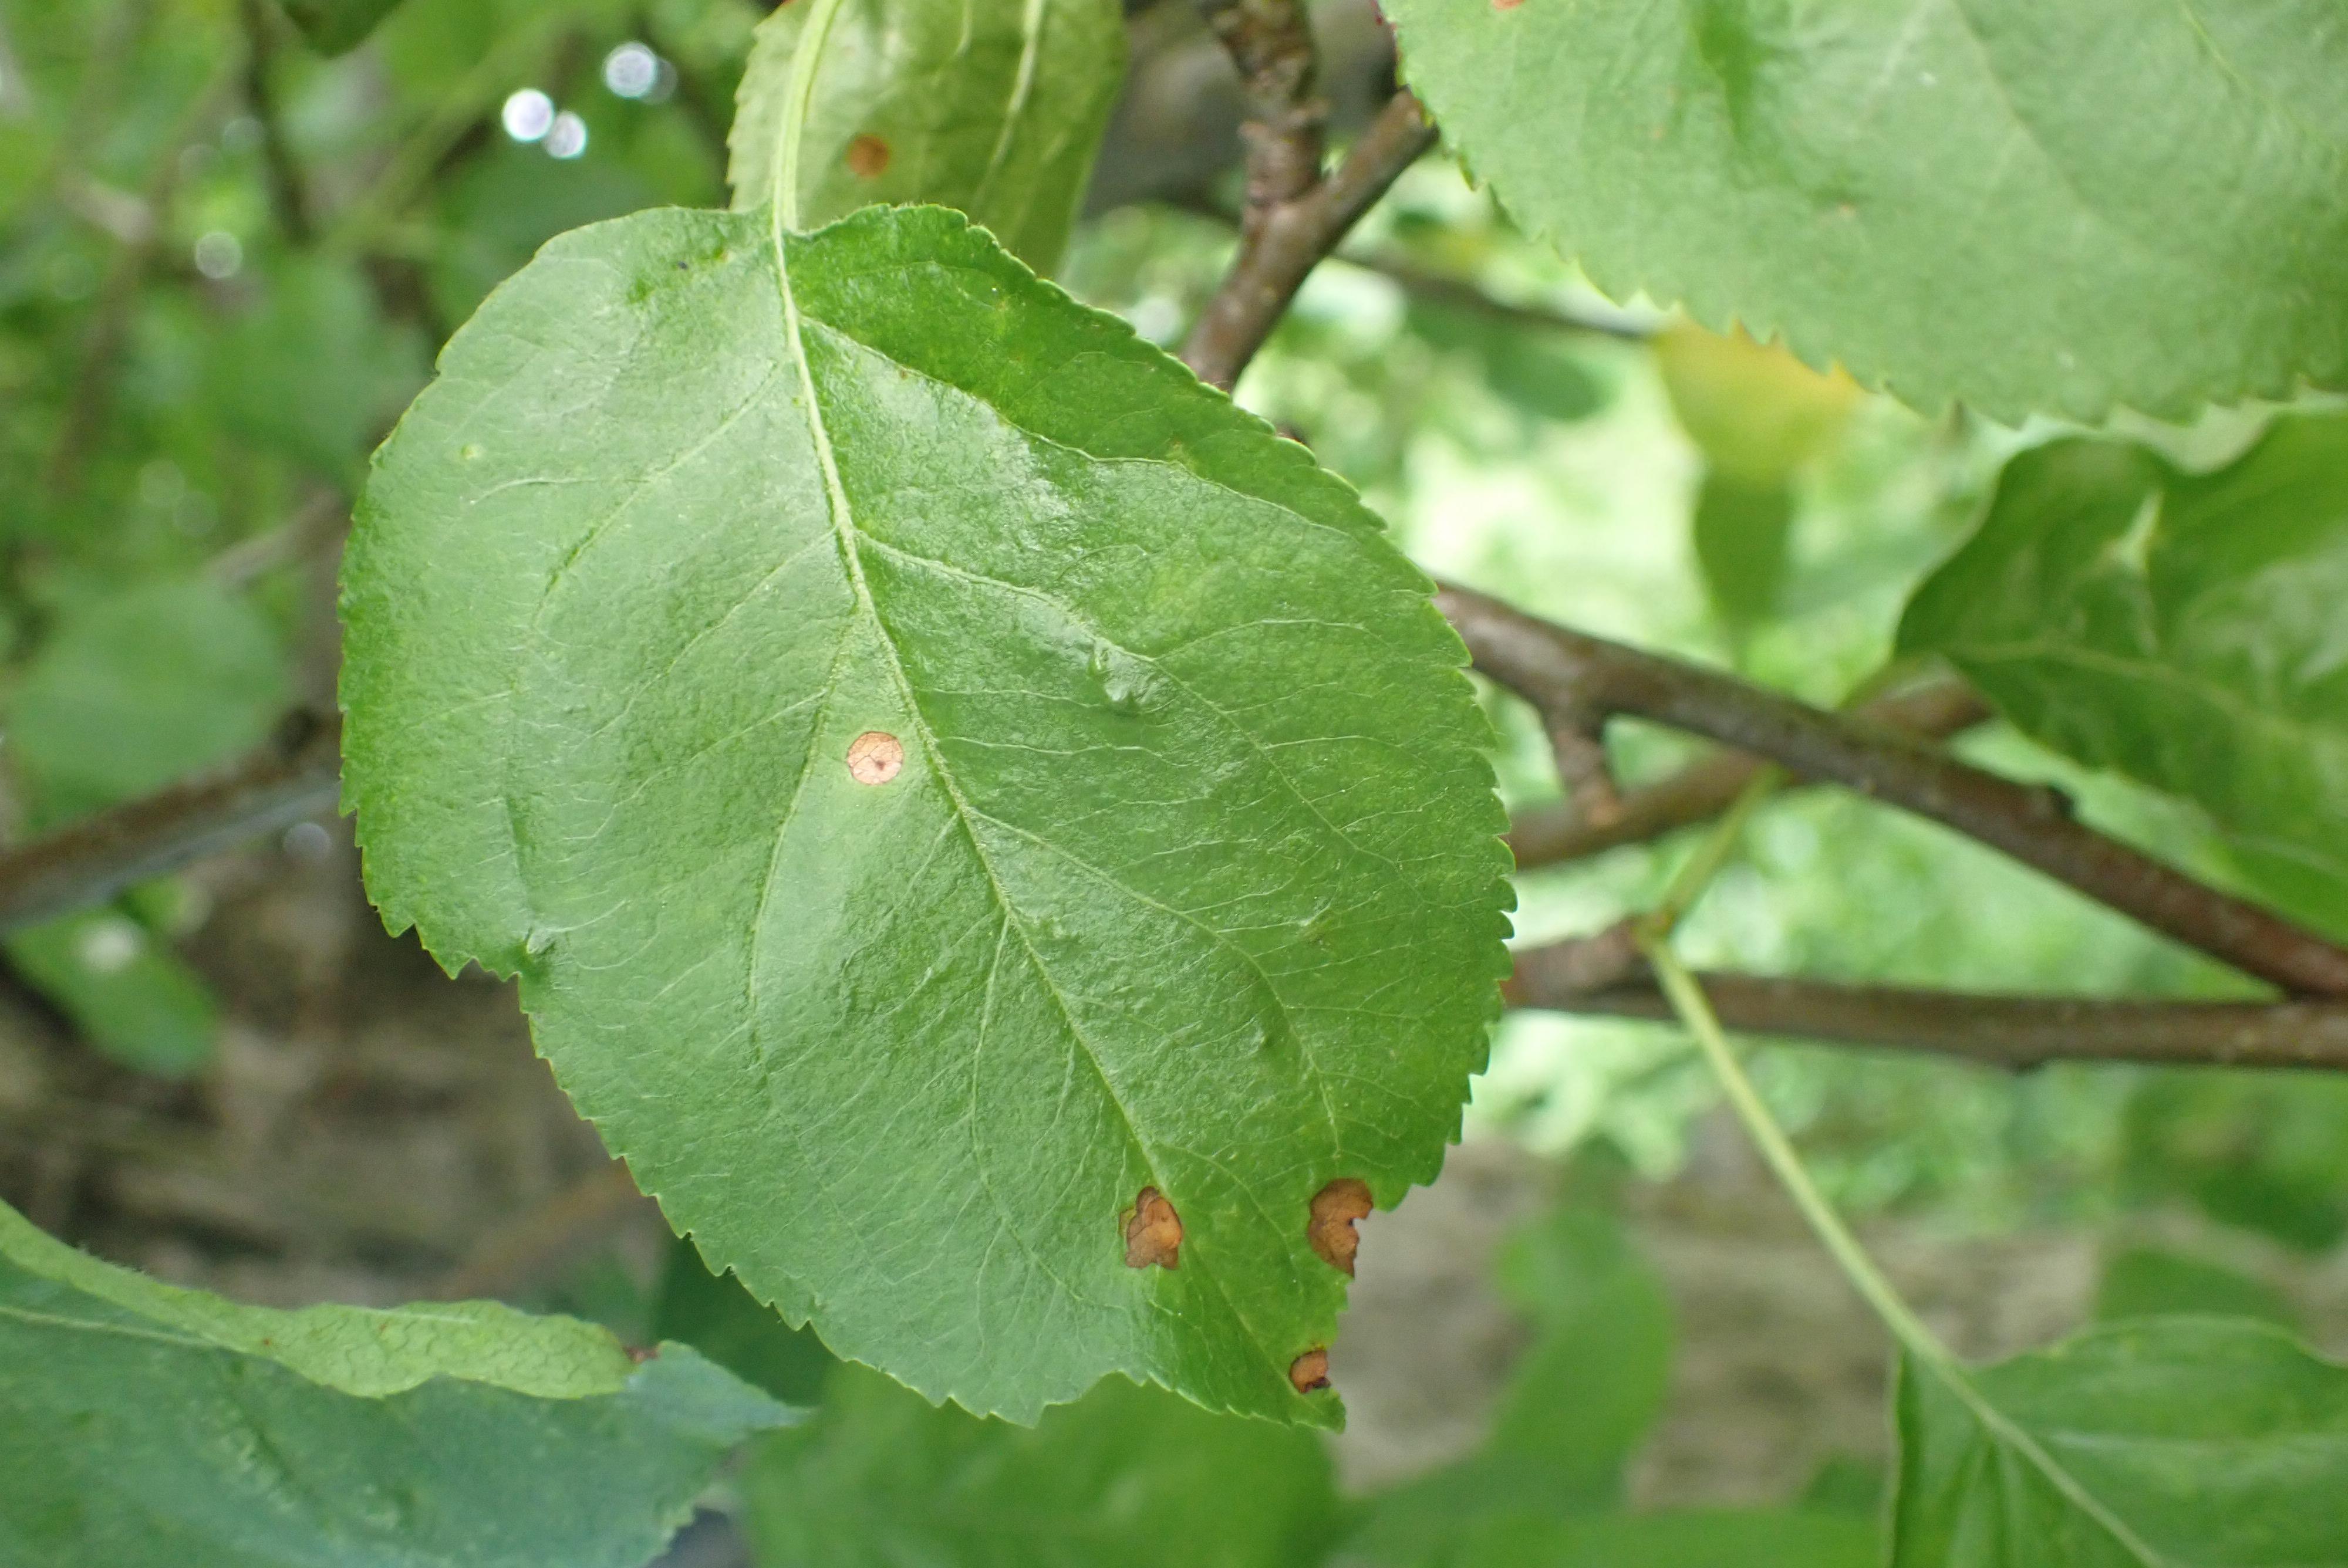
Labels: frog_eye_leaf_spot